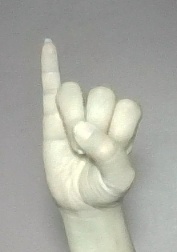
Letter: meem